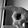
ASL letter: P